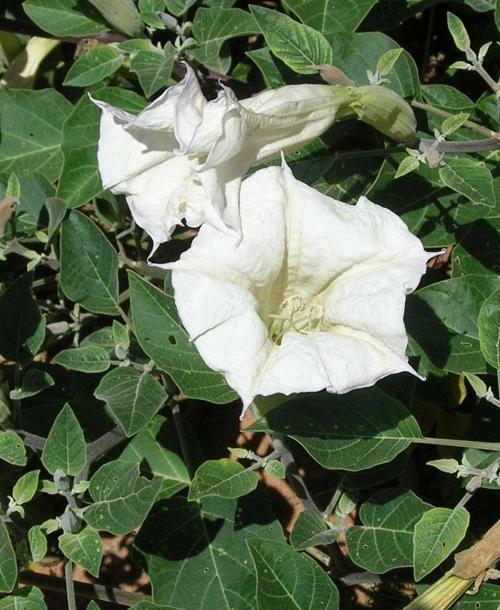
Label: thorn apple